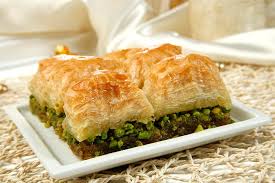
Yemek: baklava